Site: brandenburg
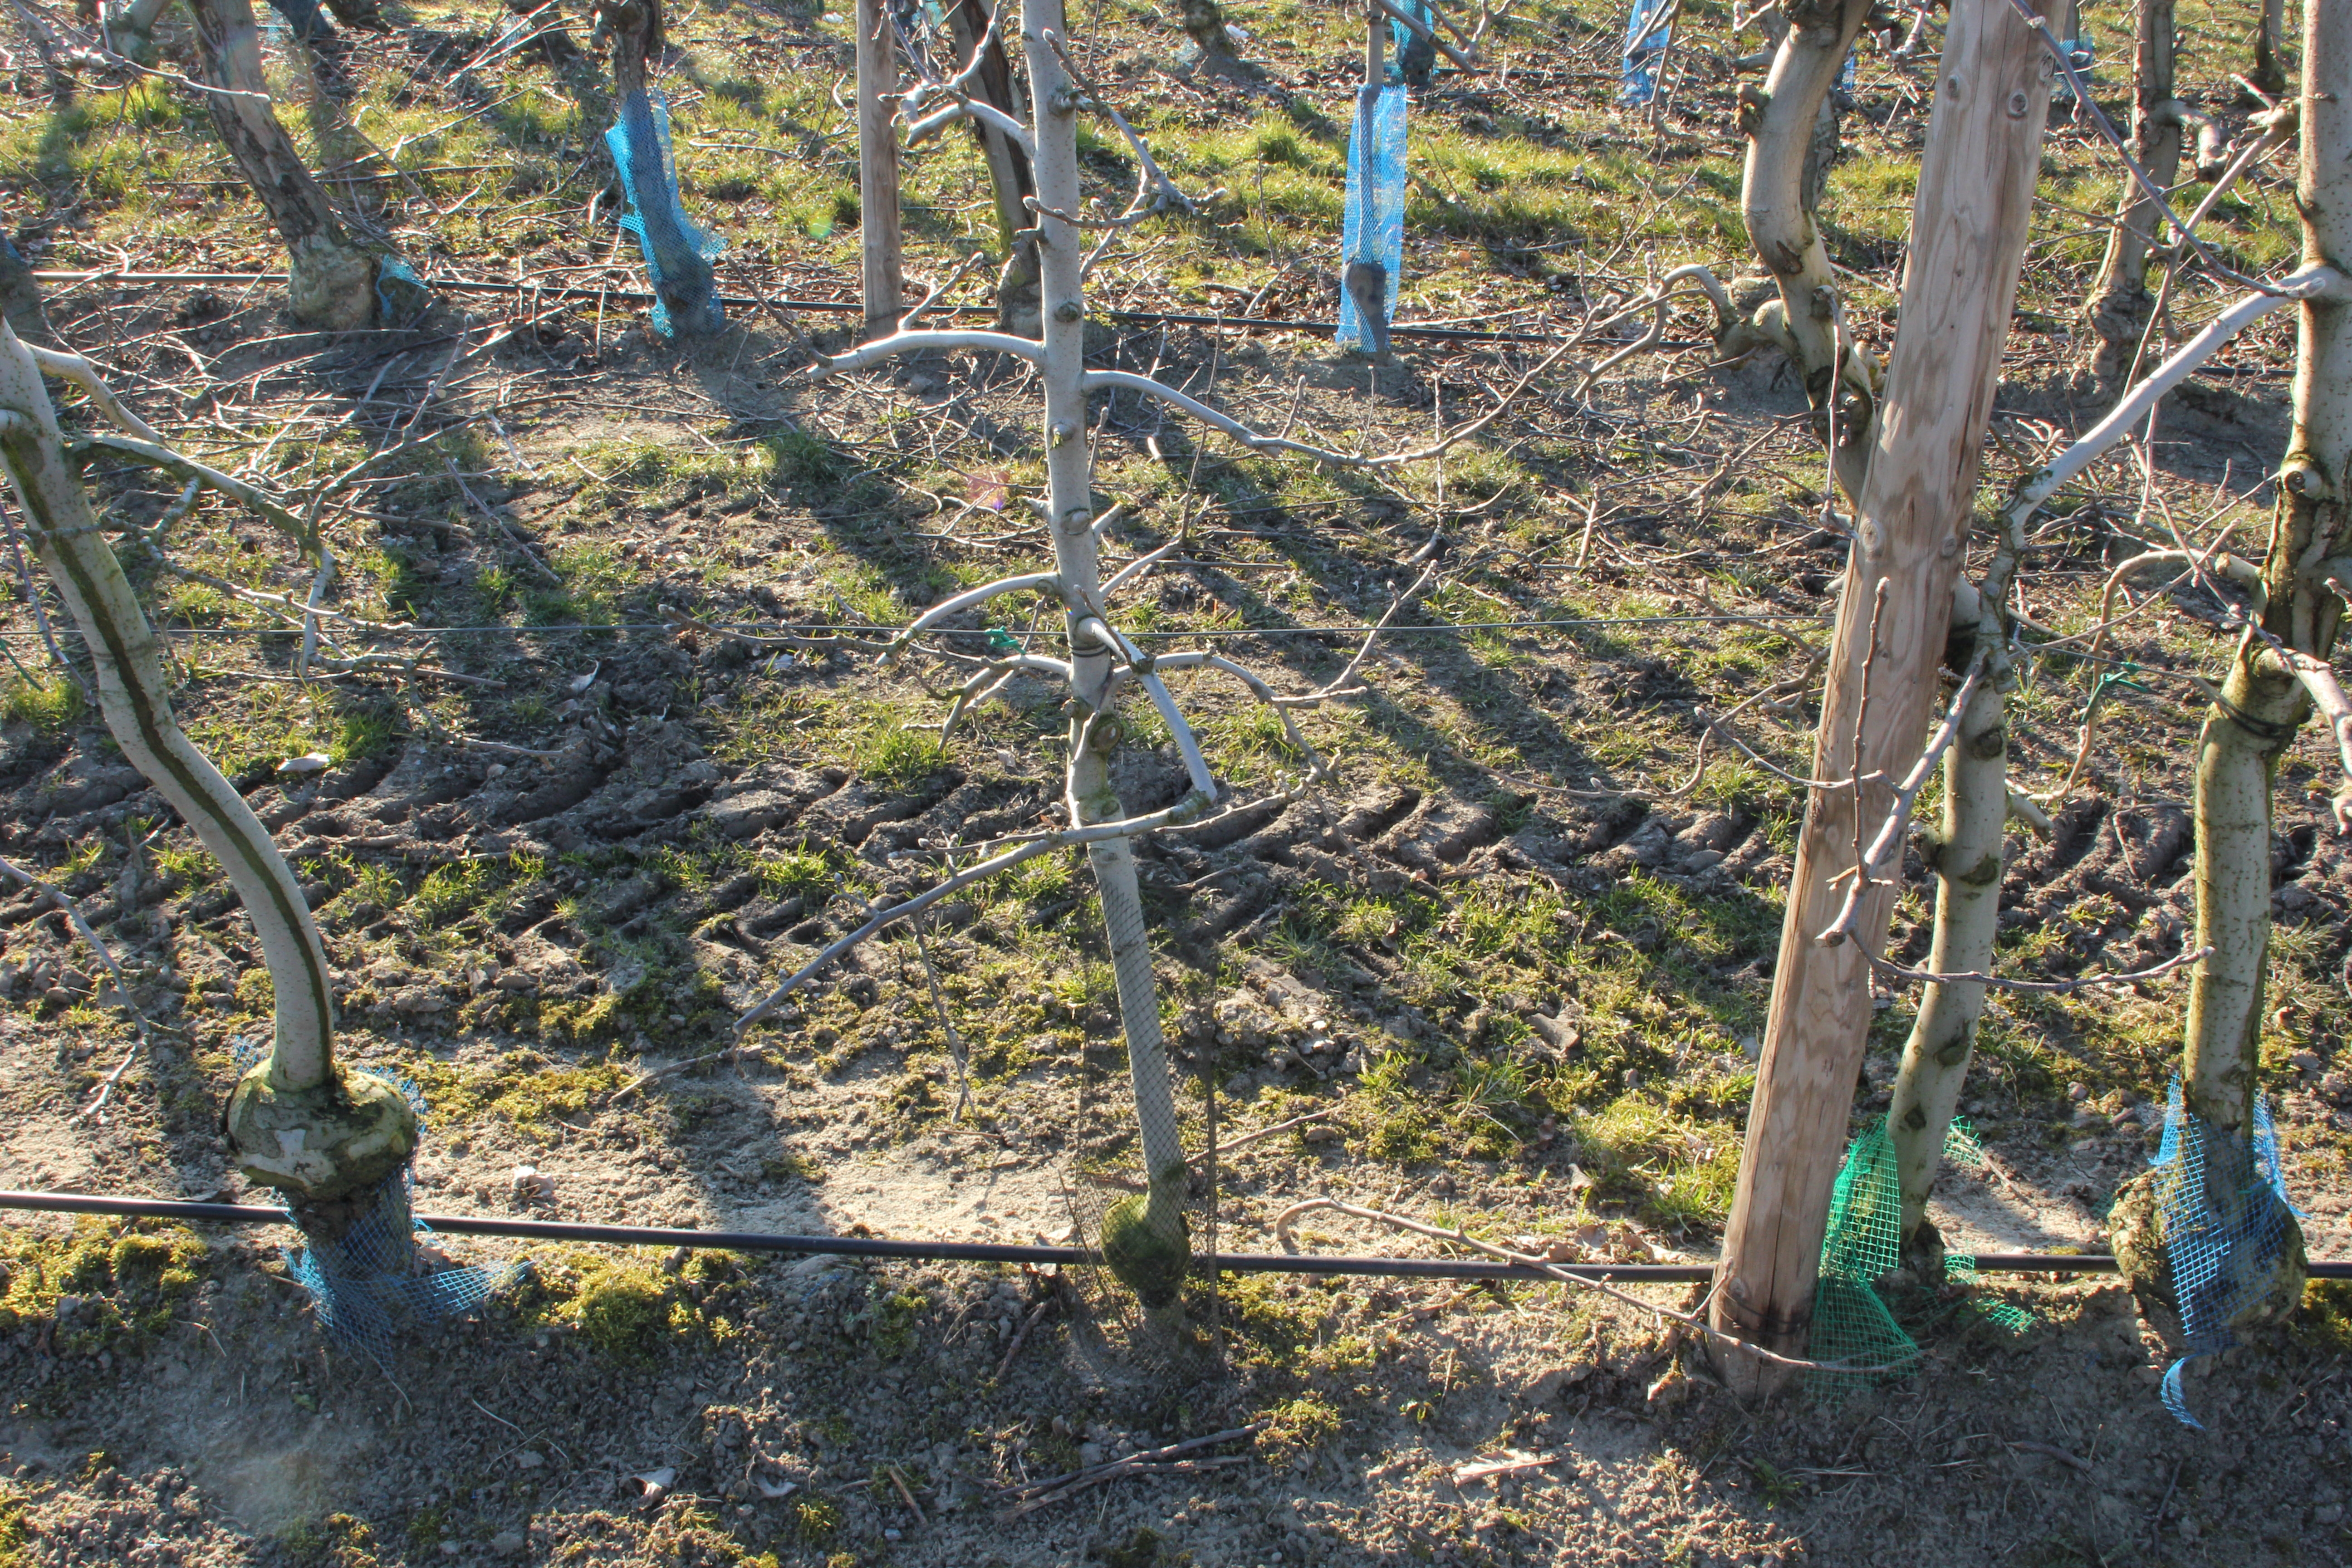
Growth stage (BBCH 03): Bud development